Observance of Christmas by country

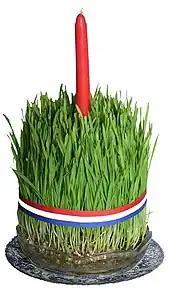
Croatian wheat grass, planted on St. Lucy's, used for Christmas candles

"Sviata Vecheria" or 'Holy Supper' is the central tradition of the Christmas Eve celebrations in Ukrainian homes and takes place in most parts of the country – from many years on 6 January and from 2022 onwards on 24 December. In Western Ukraine, especially in Carpathian Ruthenia, due to historical multi-culturism, until 2023 Christmas can be observed twice—on 25 December and 7 January, often irrespective of whether the family belongs to Ukrainian Greek Catholic Church, the Roman Catholic Church, one of the Ukrainian Orthodox Churches, or one of the Protestant denominations. The Western Ukrainian tradition of two Christmas celebrations, since 2017, is also celebrated nationwide as well, however the traditions in the western regions, given the Russian invasion of Ukraine, would be standardized in 2022 for celebrations within the whole of the nation – and with the date finally unified in 2023 the Western Ukrainian form has become the official standard.